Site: saxony
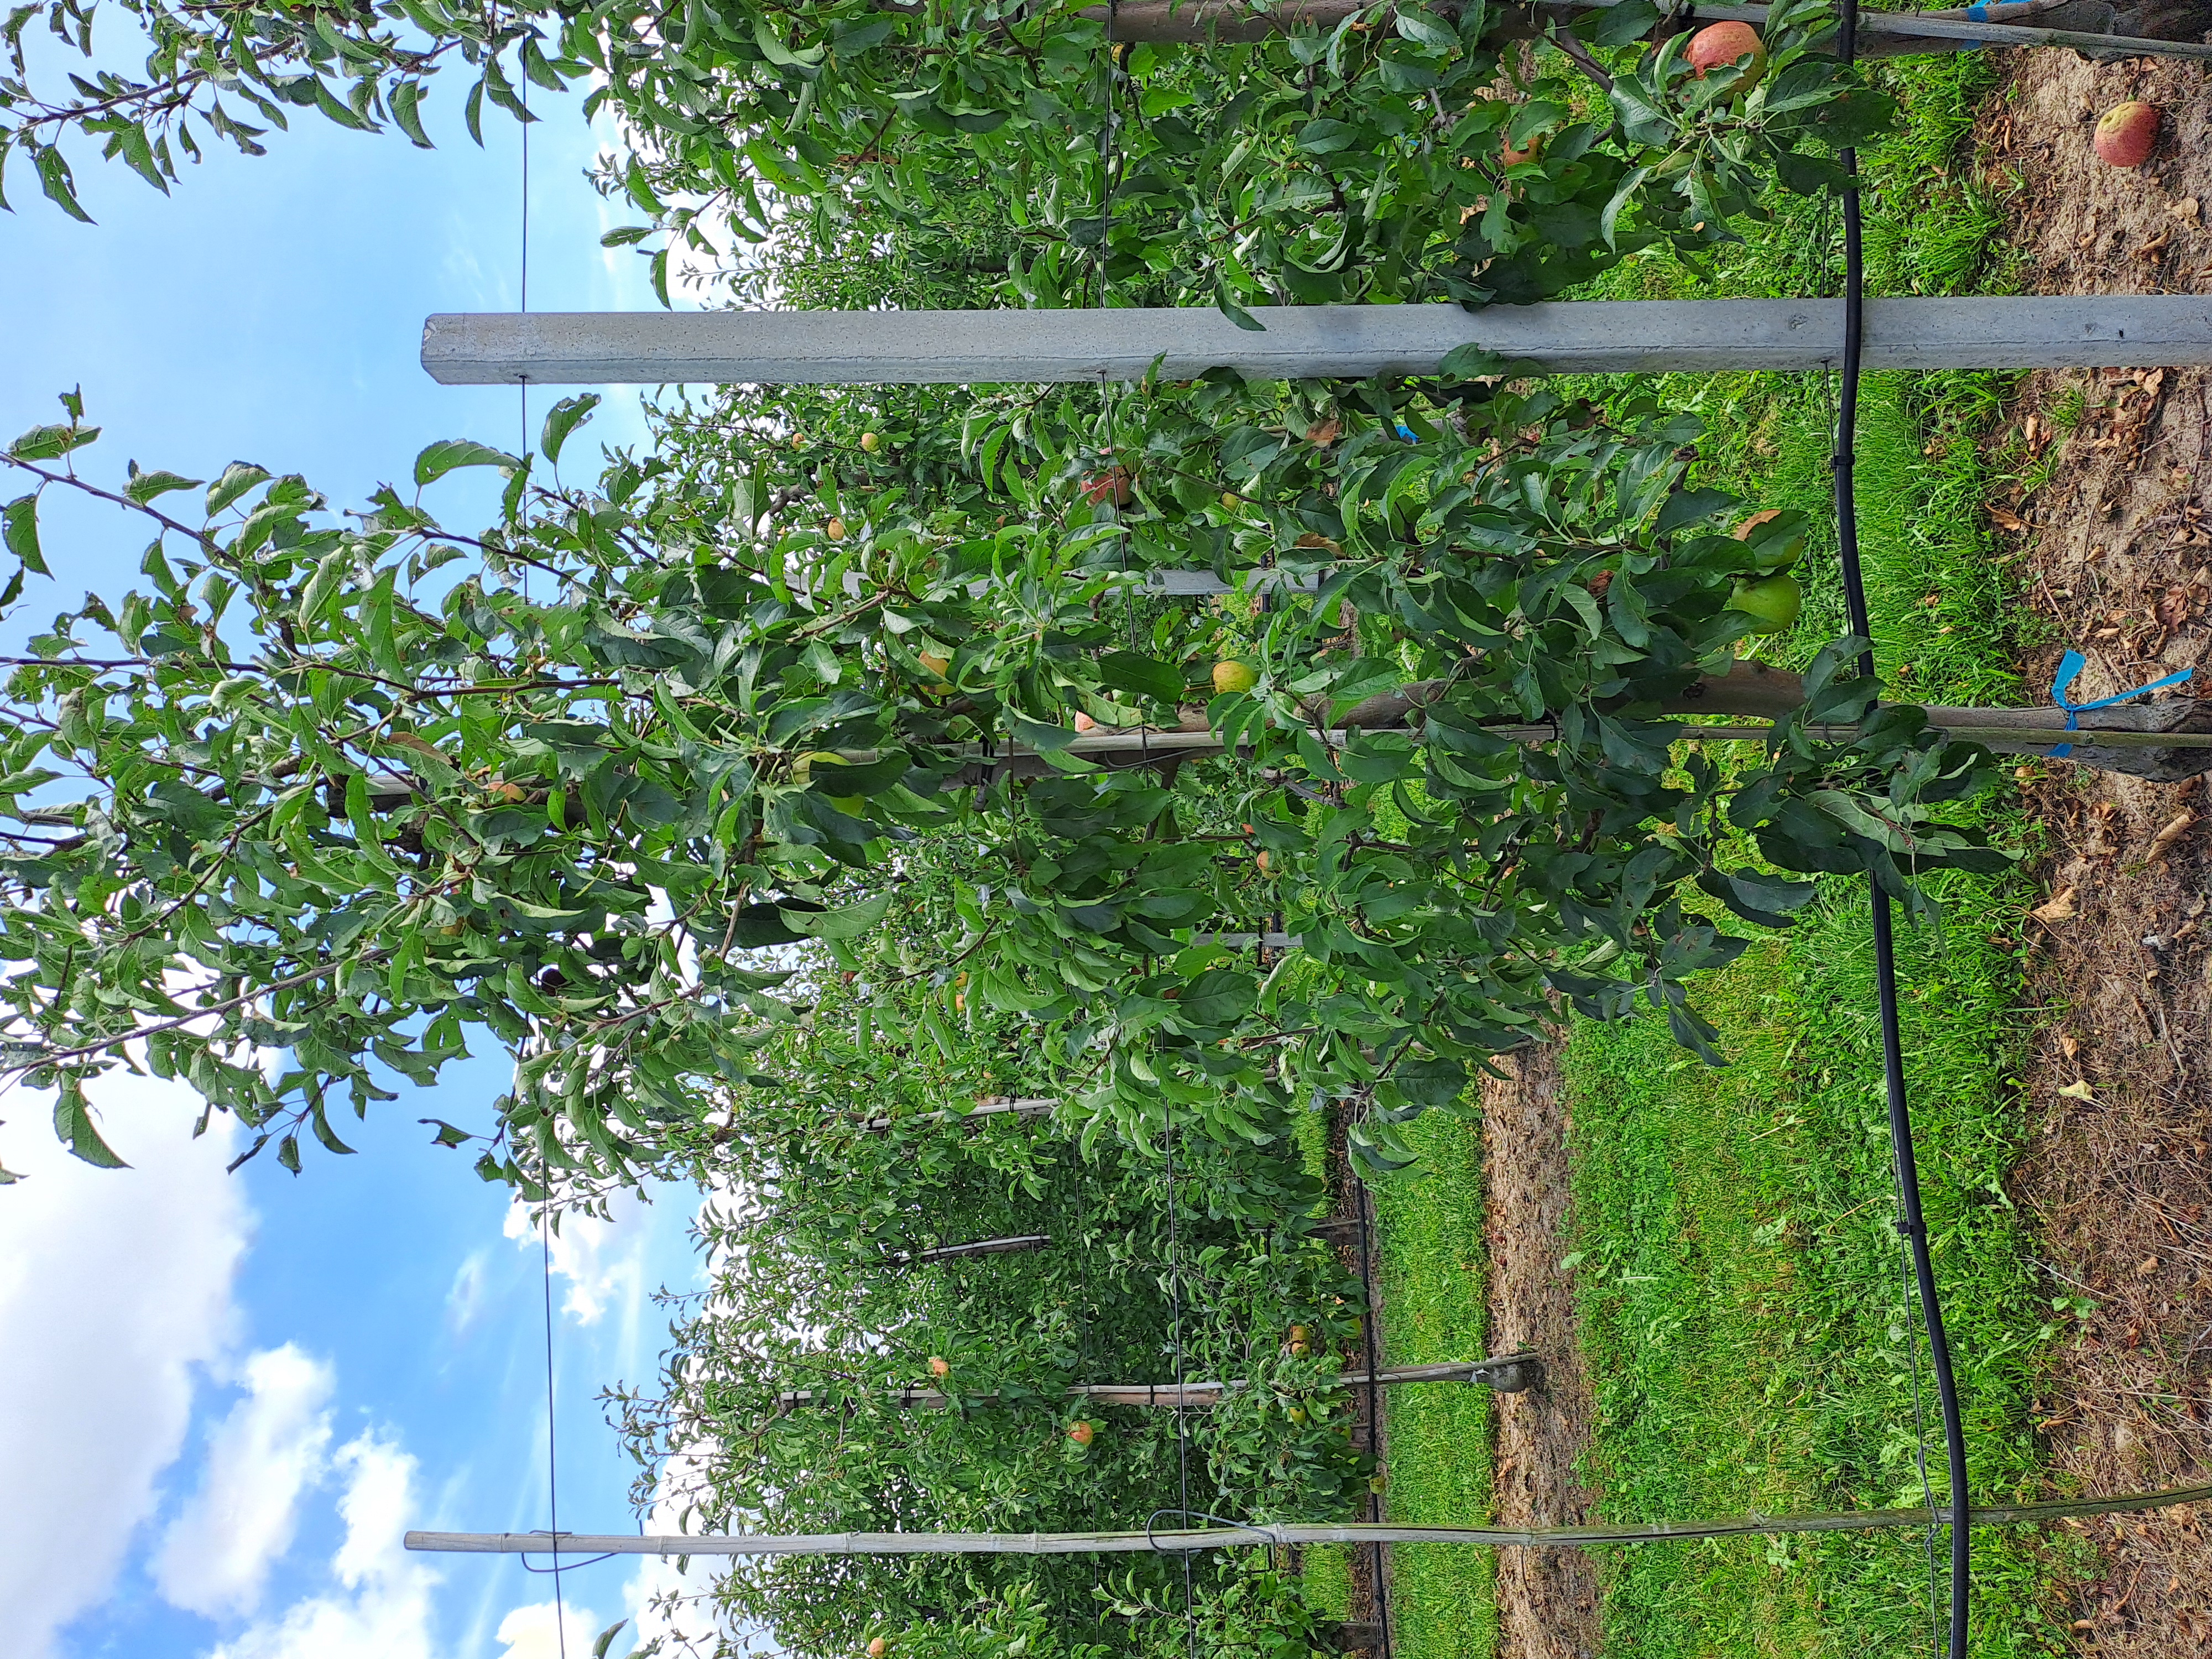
Growth stage (BBCH 85): Maturity of fruit and seed